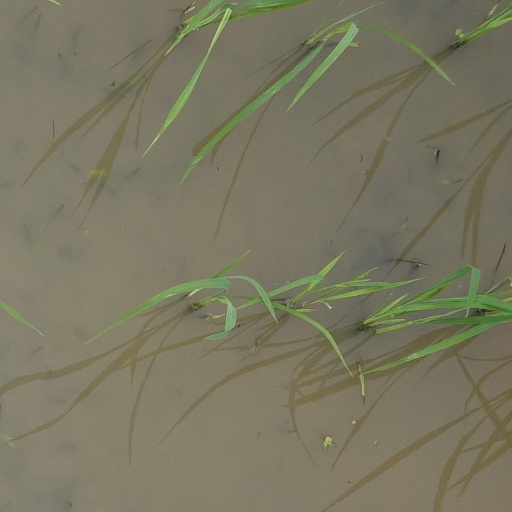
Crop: rice